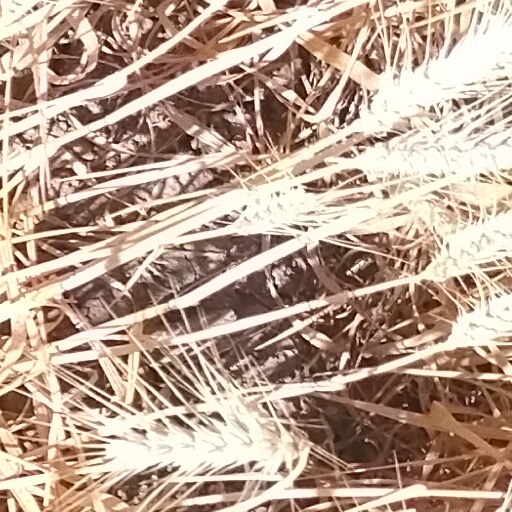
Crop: wheat